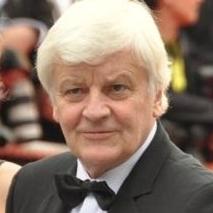
Age: 67